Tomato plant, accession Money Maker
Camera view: vertical (180 deg); turntable rotation: 330 degrees
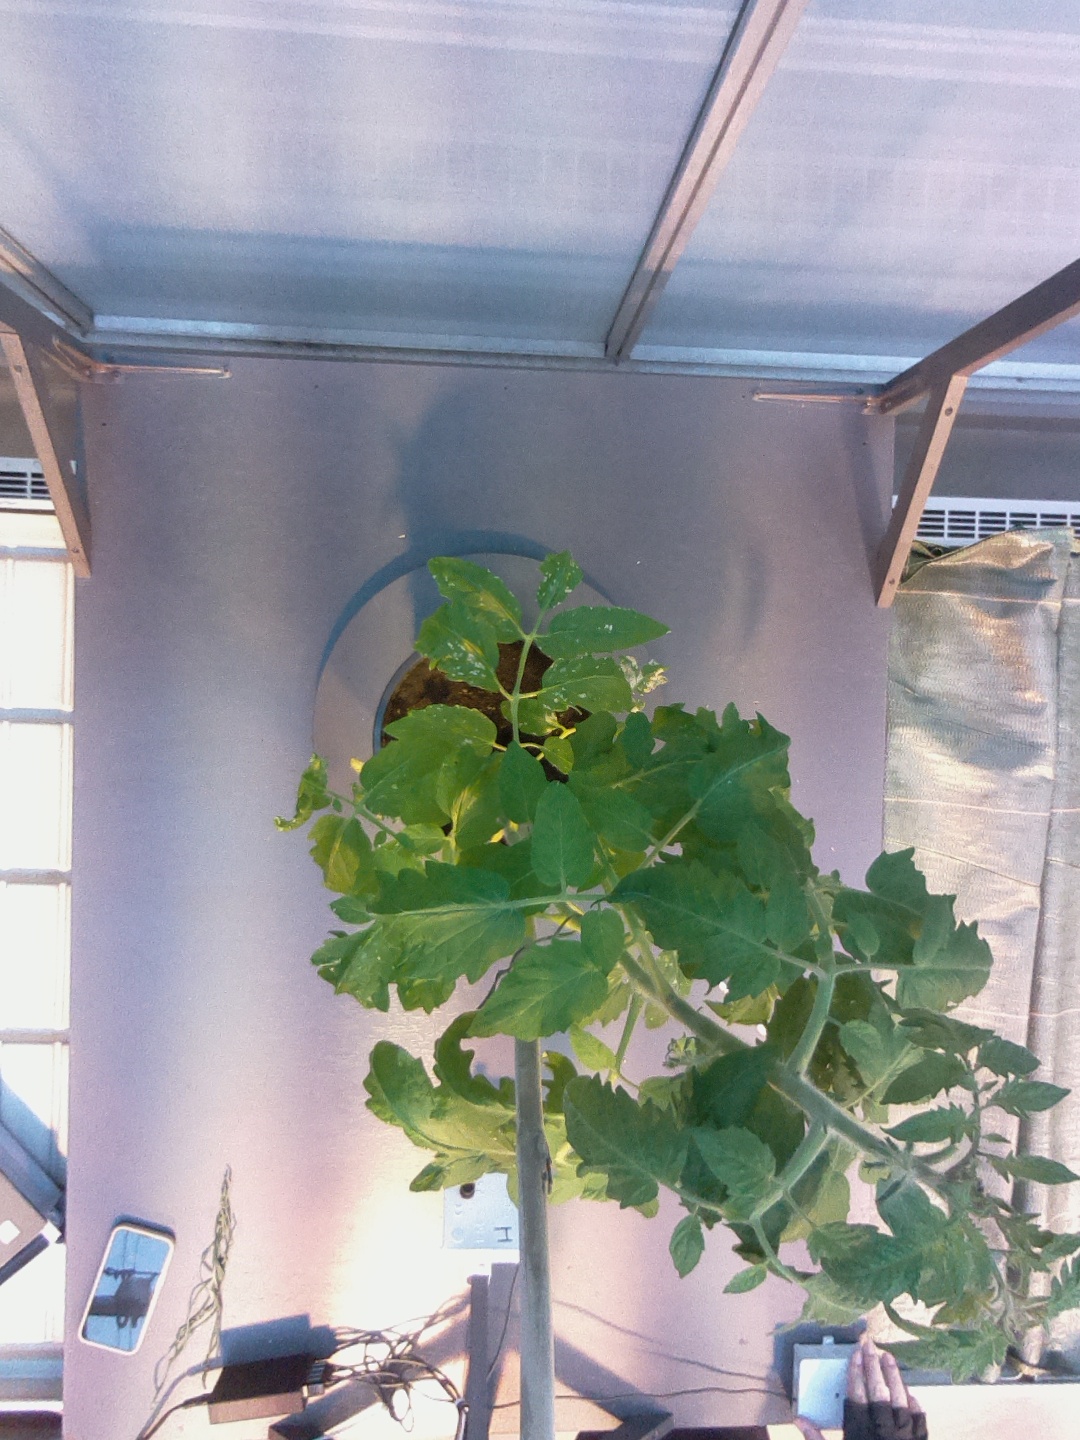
BBCH growth stage 55: 5 inflorescences visible